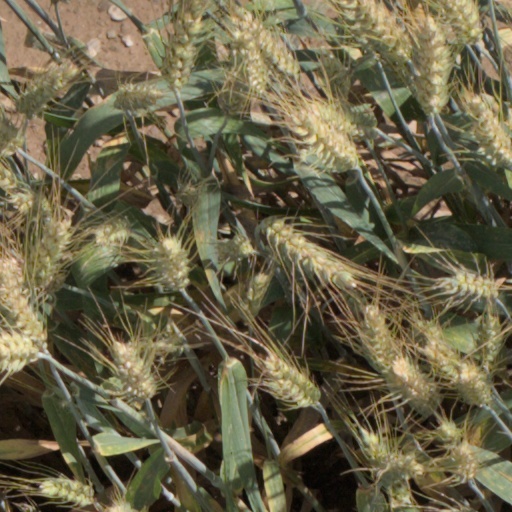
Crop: wheat